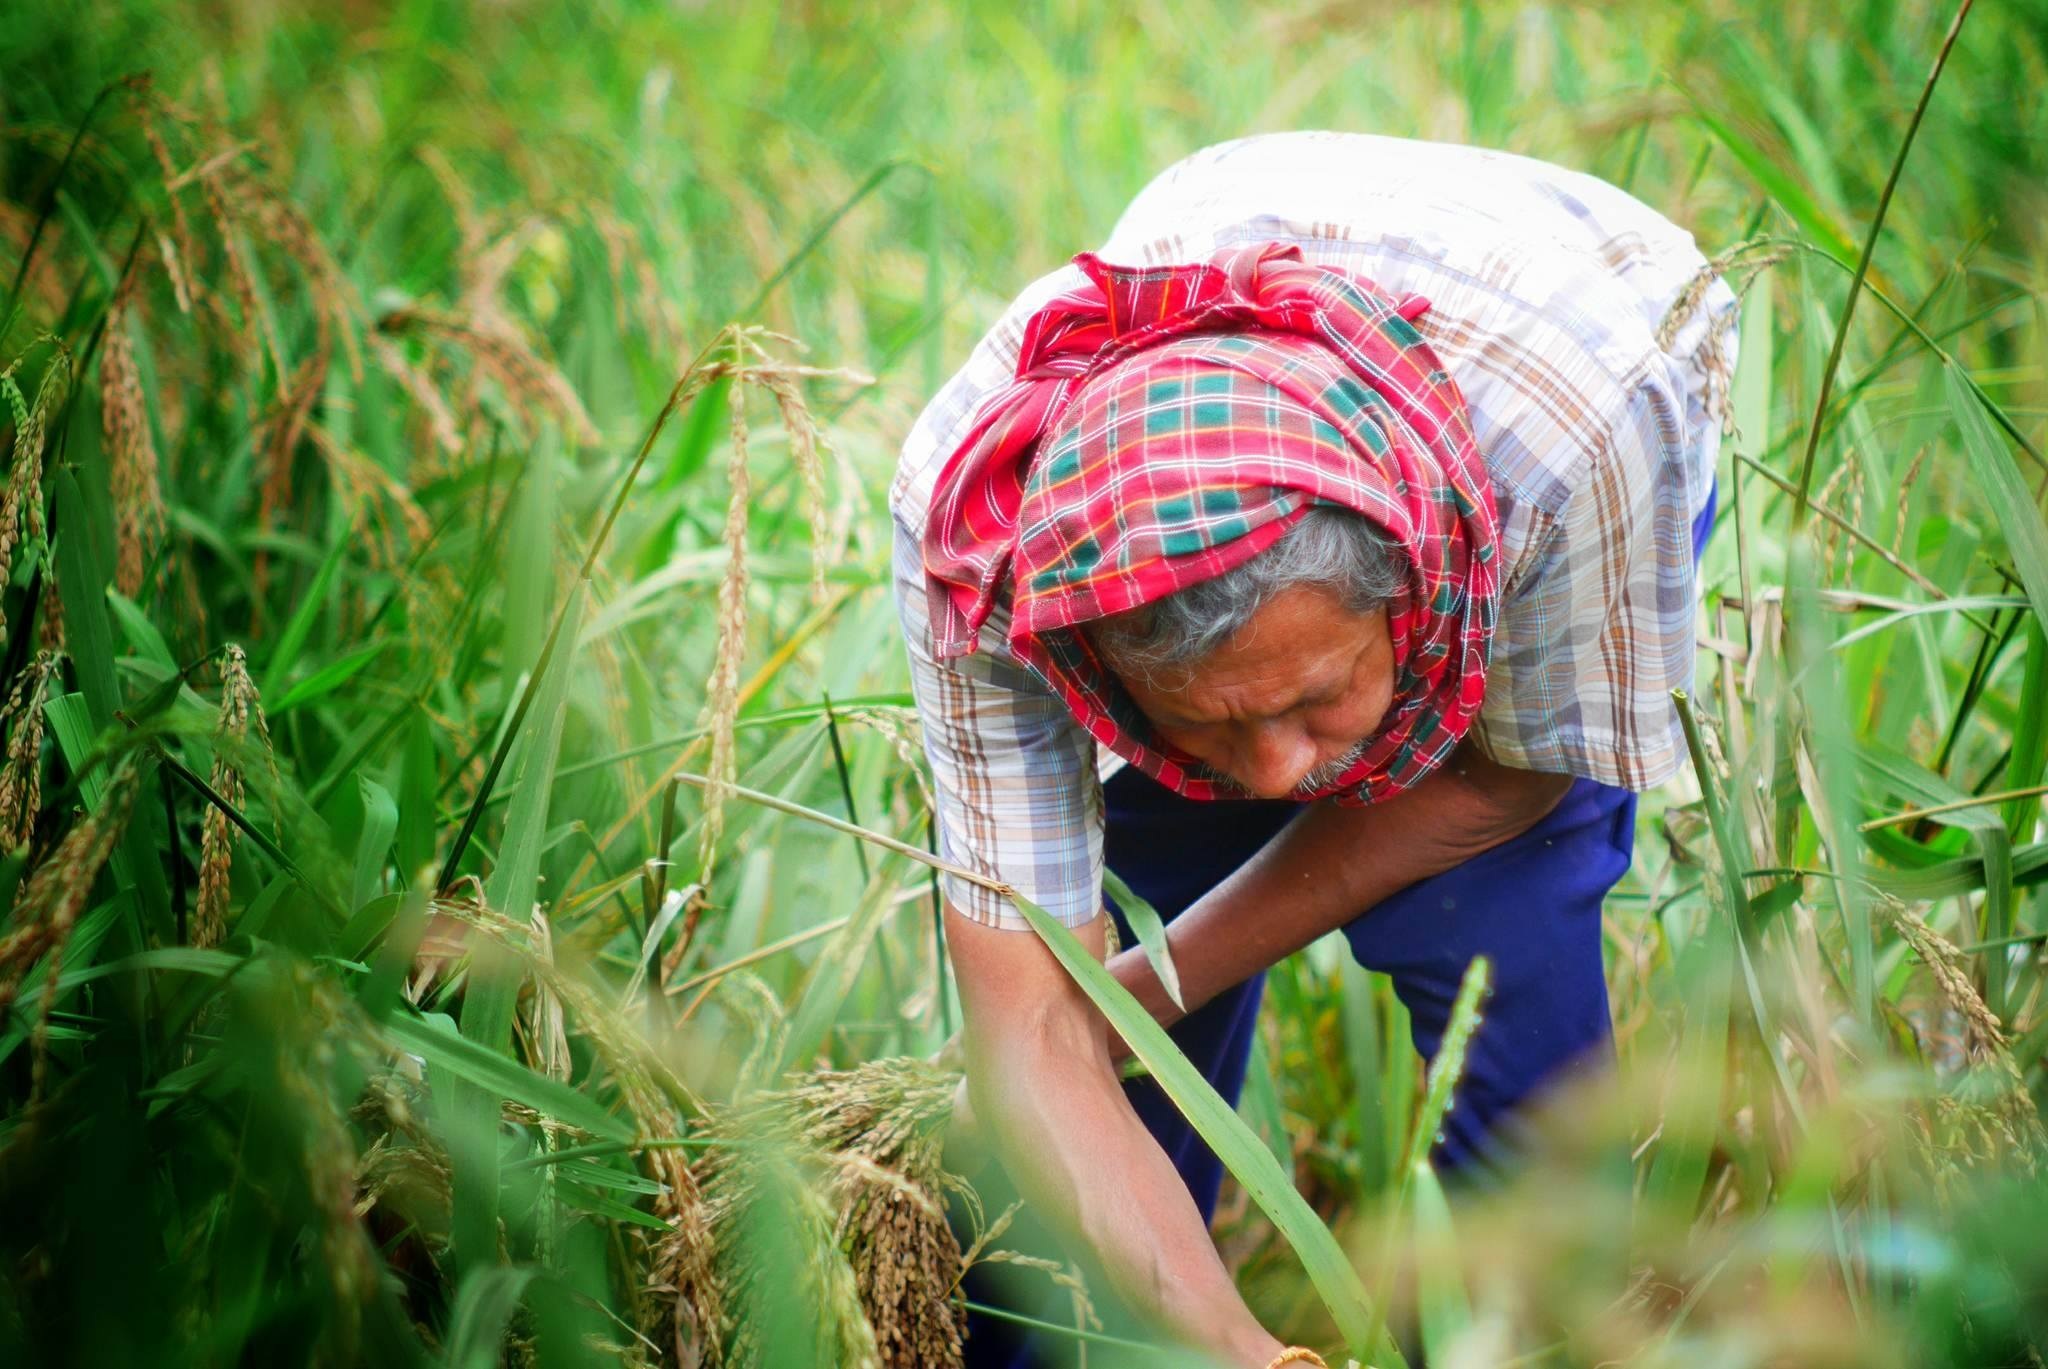
nature, forest, grass, people, field, lawn, meadow, sunlight, leaf, flower, green, jungle, crop, asia, child, agriculture, rice, golf club, habitat, harvesting, operator, occupy, rural area, paddy field, cultivating, men's, natural environment, grass family, route thailand, hand function